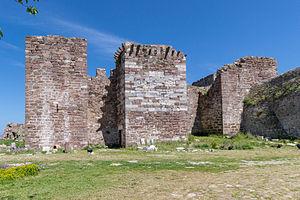
La francocratie, aussi connu sous le nom de latinocratie et, pour les domaines vénitiens, vénétocratie, est le terme utilisé pour désigner la période de l'histoire de la Grèce durant laquelle un certain nombre d'États latins d'Orient, principalement français, italiens ou catalans, se sont établis sur des territoires de l'Empire byzantin fragmenté en divers États grecs à la suite de la quatrième croisade.